Elroy Hirsch

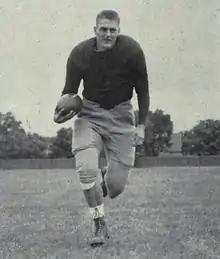
Hirsch from 1944 Michigan yearbook

In January 1943, Hirsch enlisted in the United States Marine Corps and was transferred to the University of Michigan as part of the V-12 Navy College Training Program. In early September 1943, he broke the record at Michigan's Marine Corps training center, completing a 344-yard obstacle course in one minute and 31 seconds. He was the starting left halfback in the first seven games of the season for Fritz Crisler's 1943 Michigan Wolverines football team that compiled an 8–1 record and was ranked No. 3 in the final AP Poll. After watching Hirsch in pre-season practice, Associated Press football writer Jerry Liska referred to "squirming Elroy Hirsch" as "Wisconsin's gold-plated wartime gift to Michigan." Hirsch and Bill Daley (a V-12 transfer from Minnesota) became Michigan's most powerful offensive weapons during the 1943 season and were dubbed Michigan's "lend-lease backs."